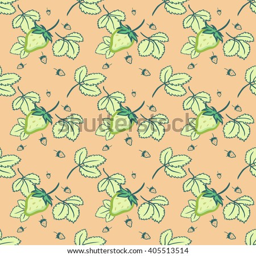
a seamless vector pattern with green strawberry and leaves , on pink background .